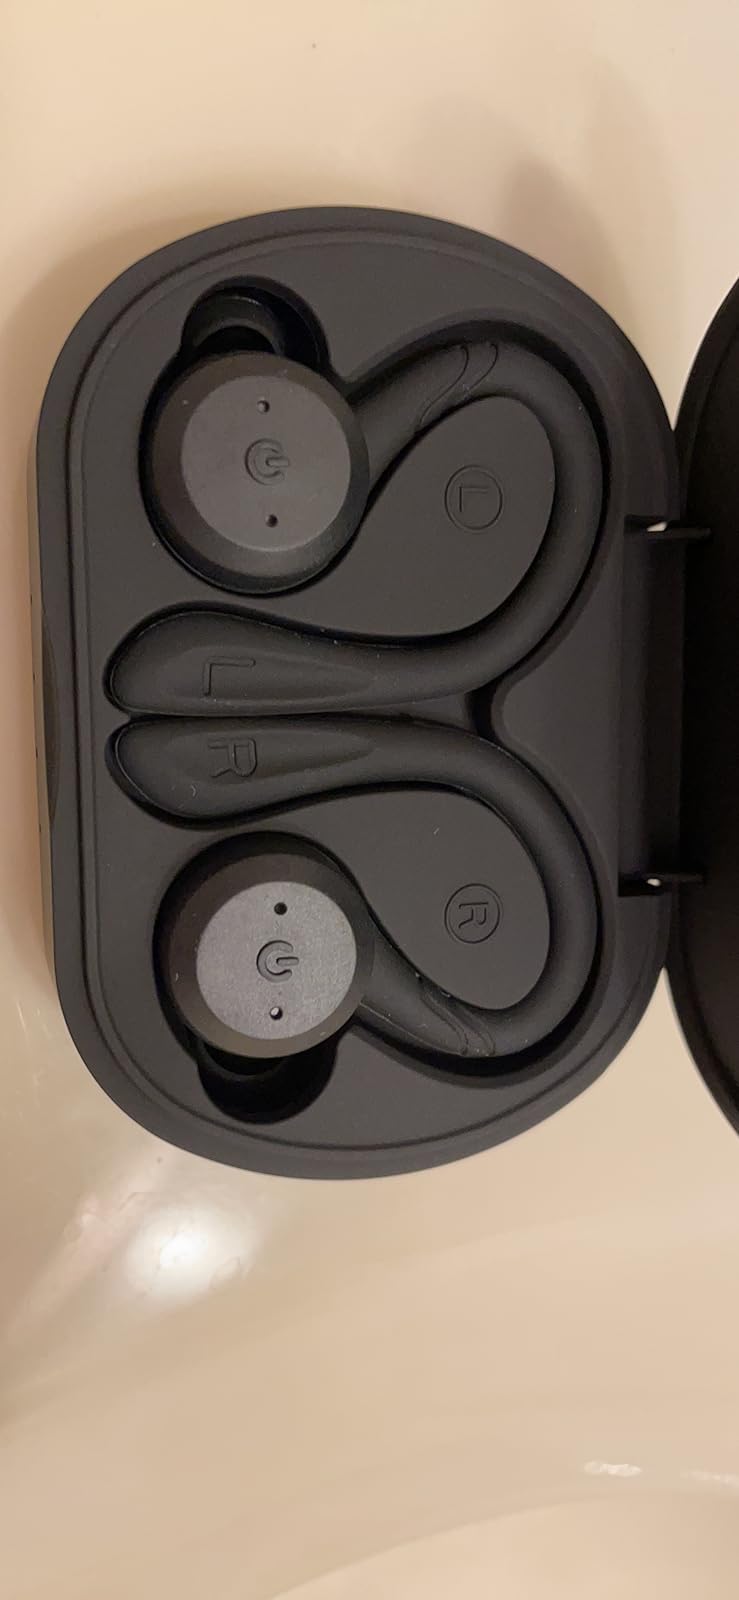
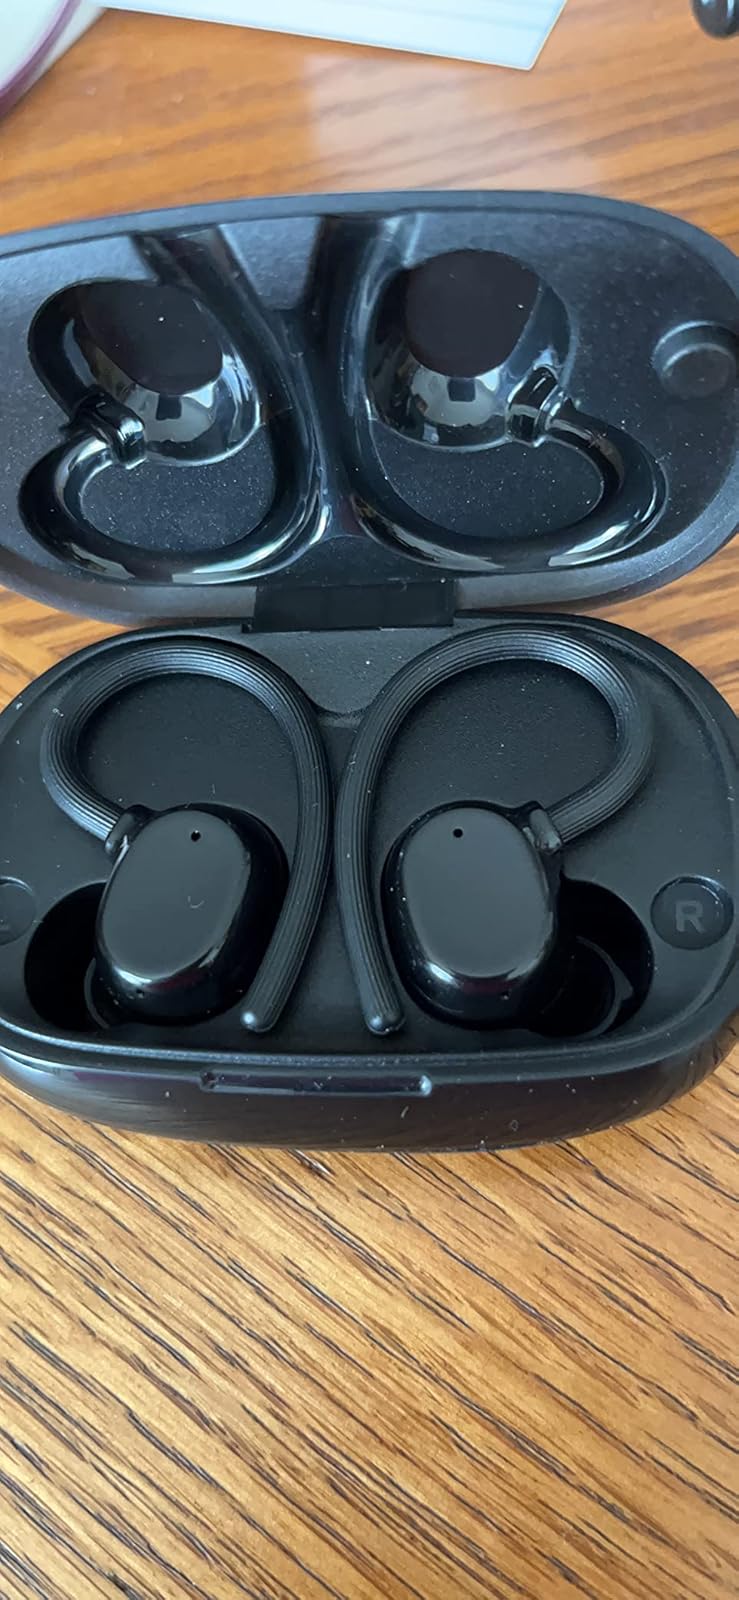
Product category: earbuds
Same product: no